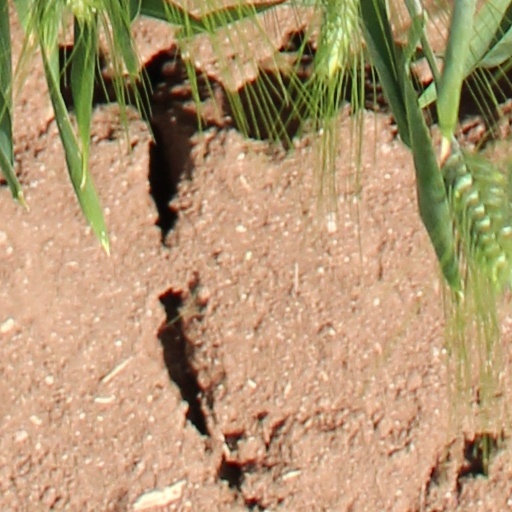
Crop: wheat